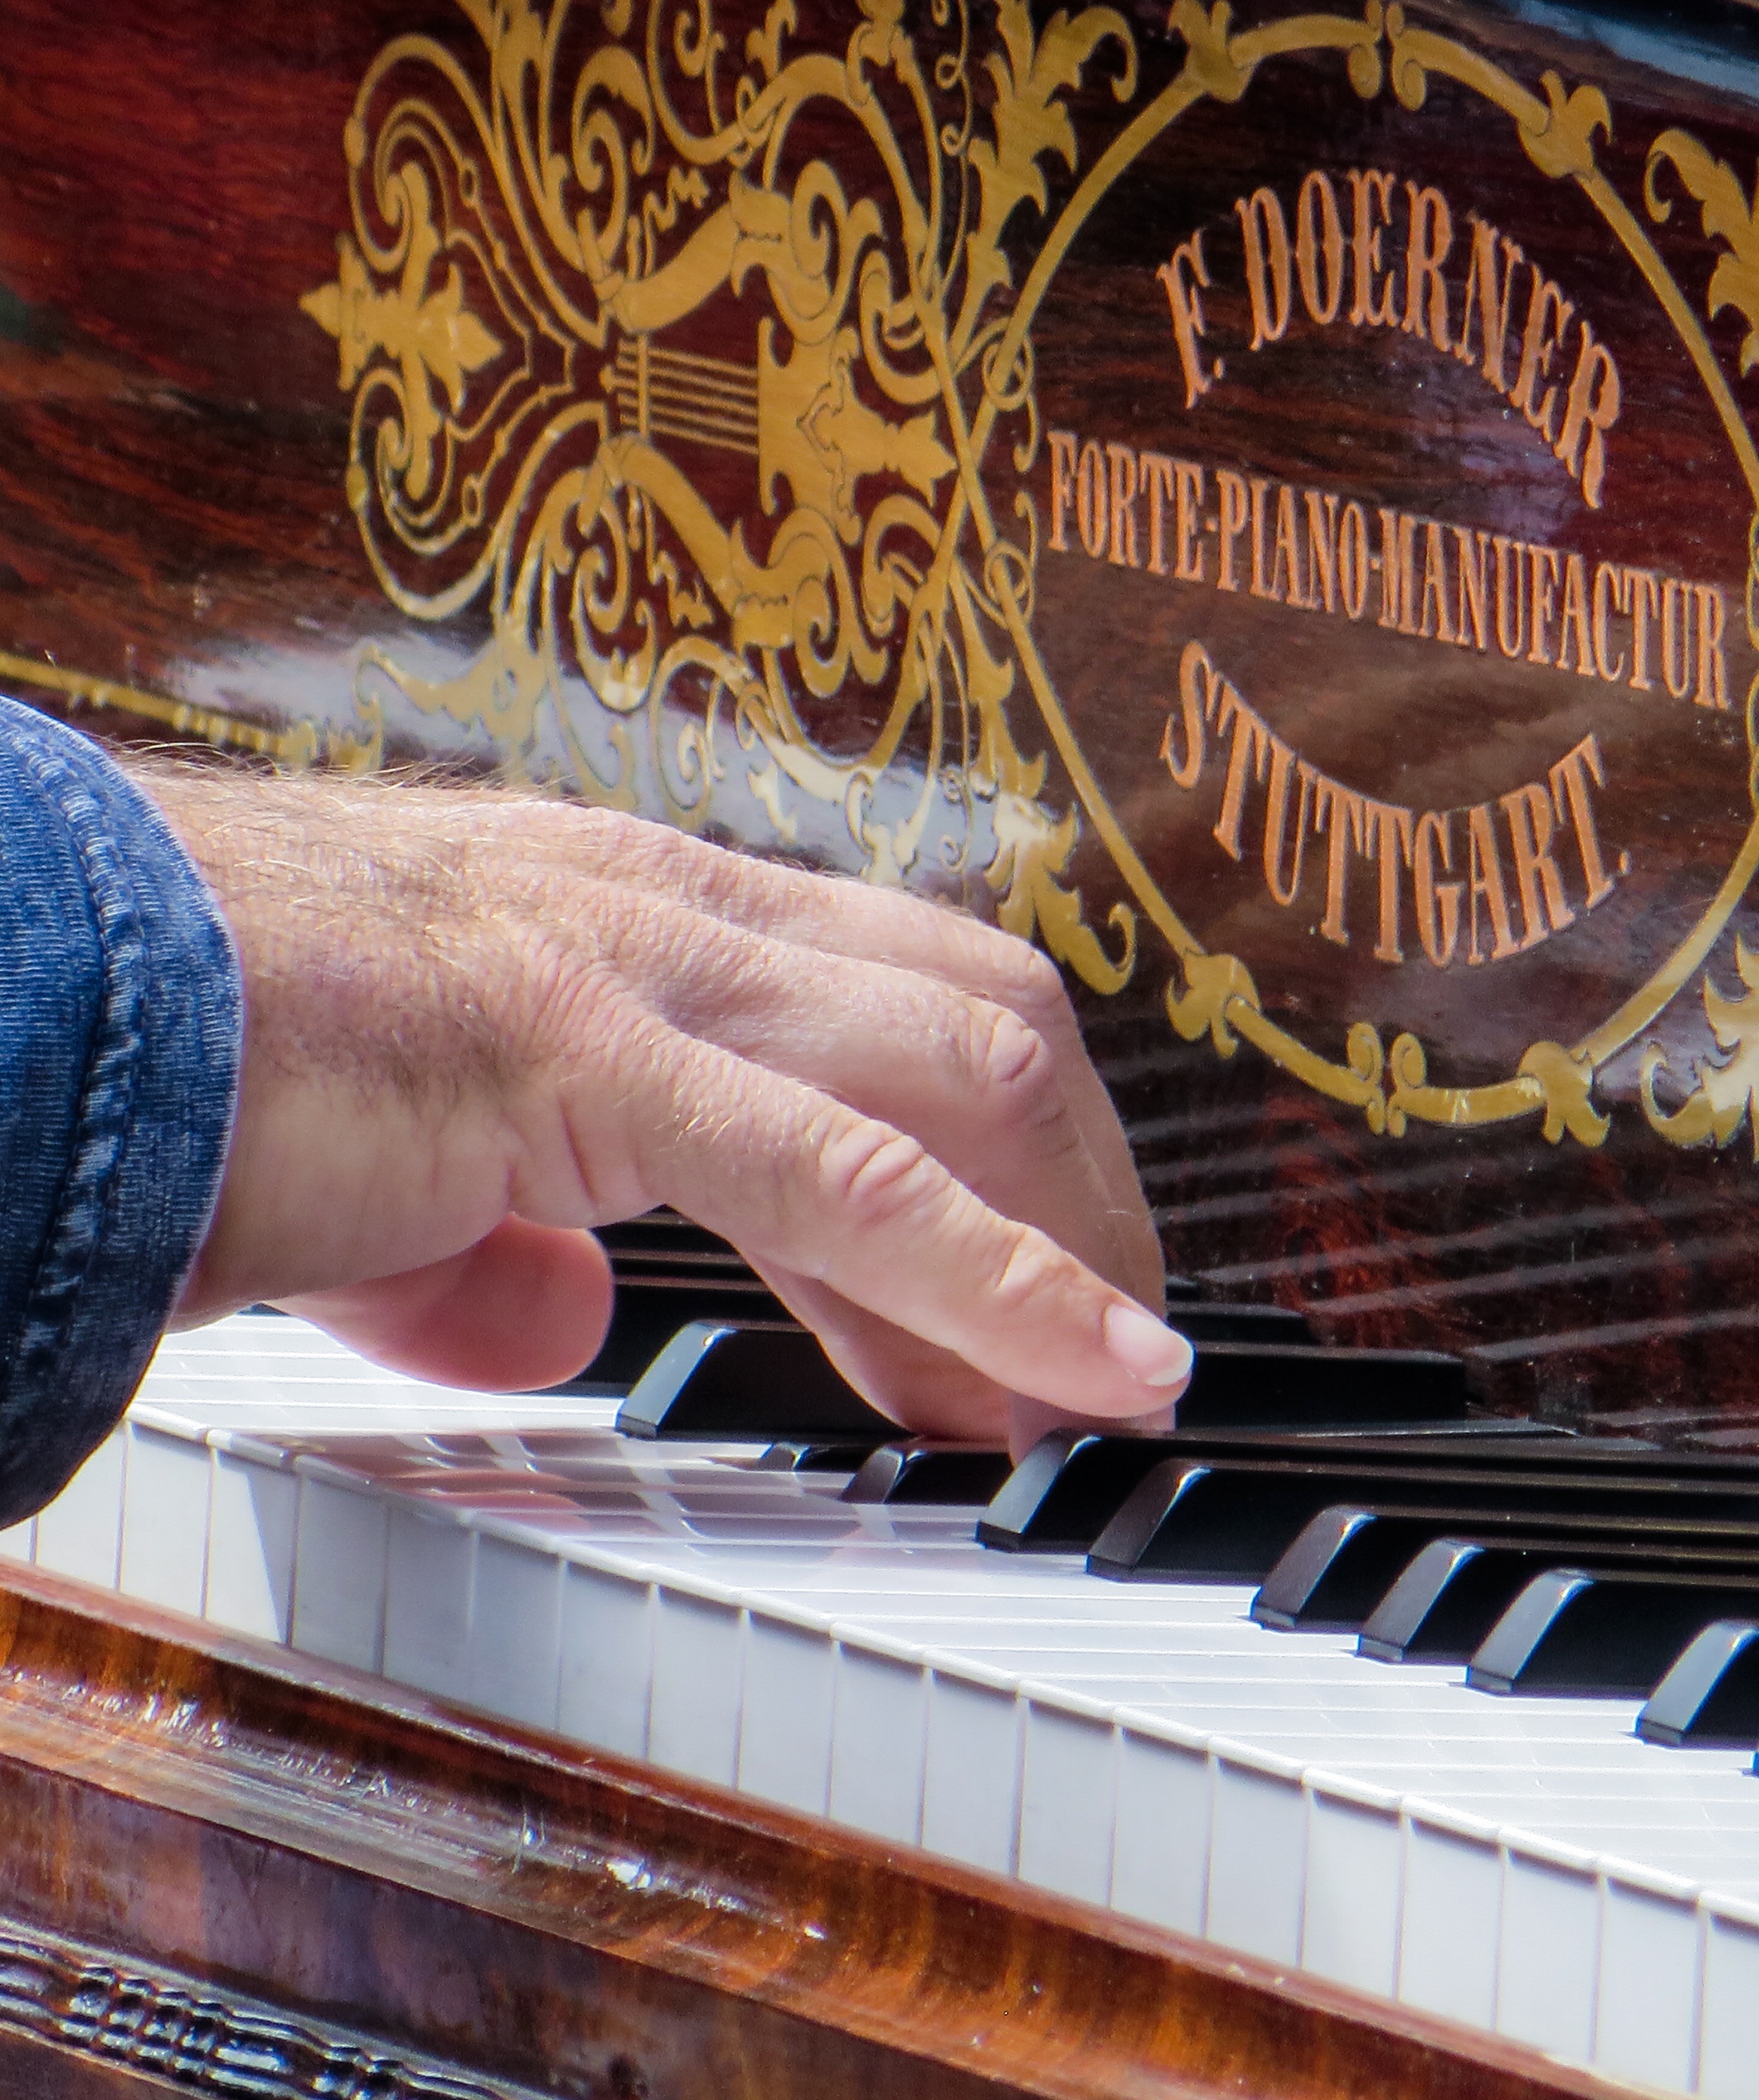
music, keyboard, technology, play, piano, musician, musical instrument, hands, pianist, classical music, string instrument, electronic device, player piano